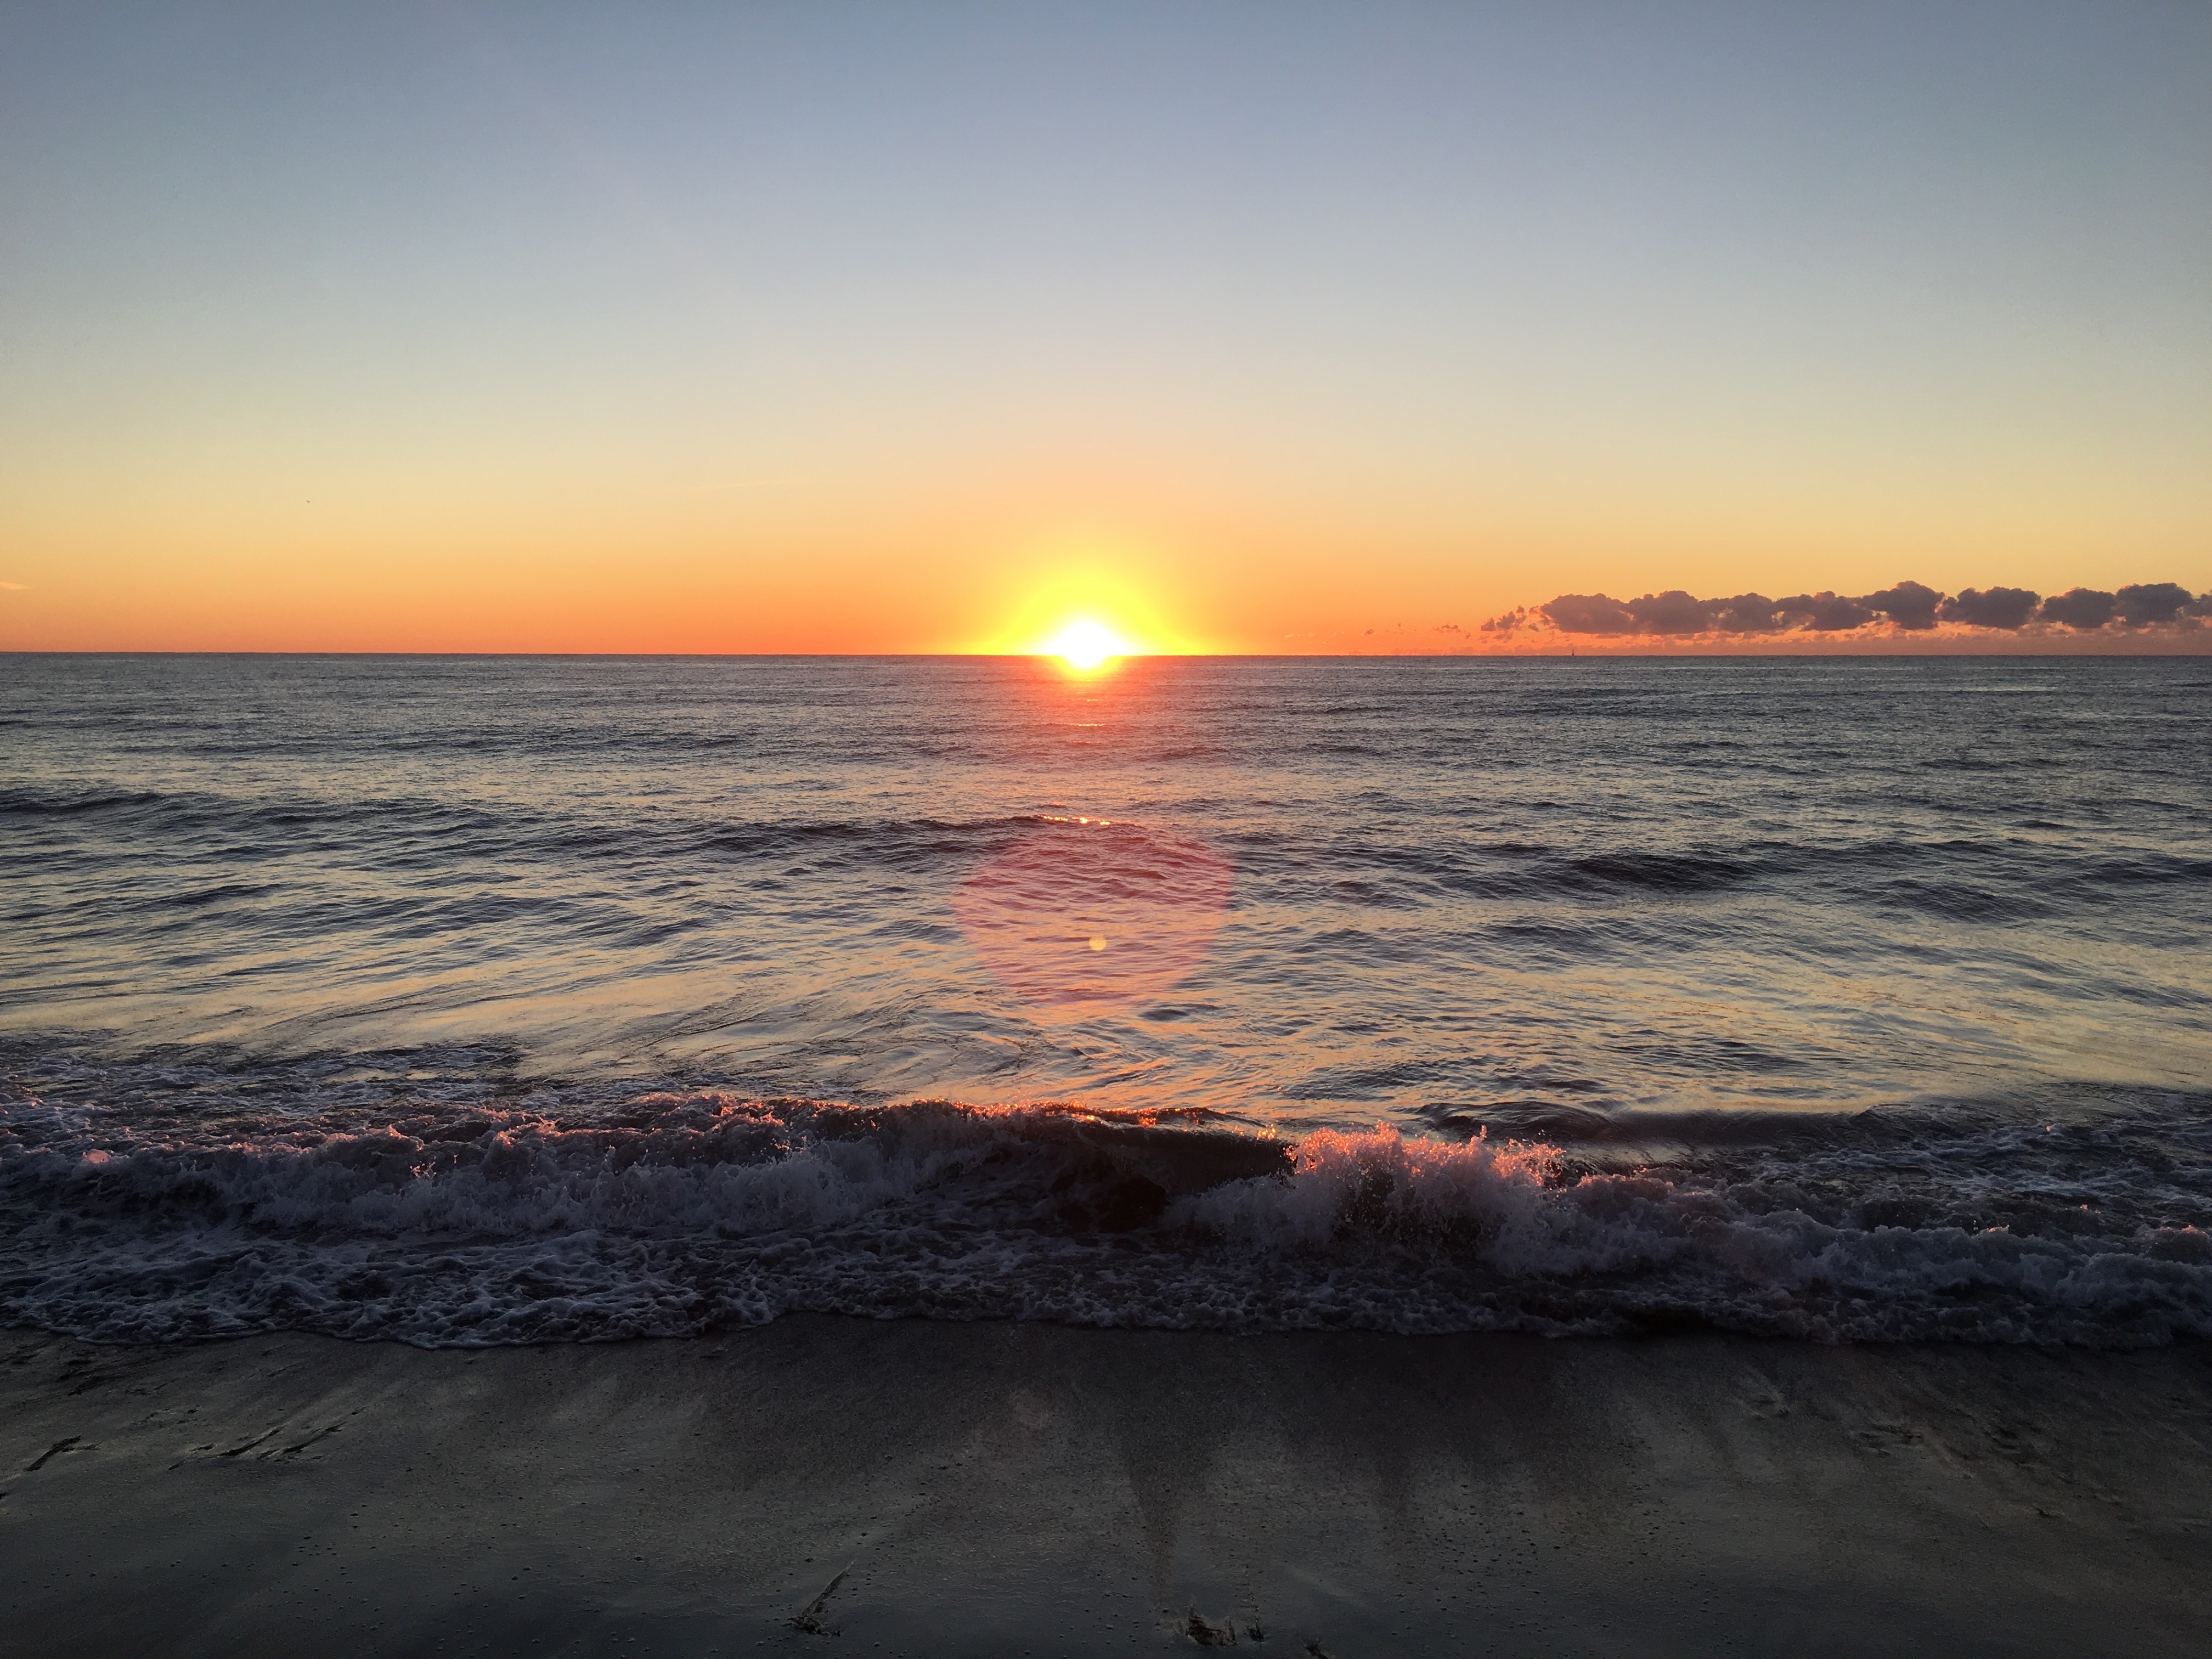
beach, sea, coast, sand, ocean, horizon, cloud, sun, sunrise, sunset, sunlight, morning, shore, wave, dawn, dusk, evening, reflection, body of water, afterglow, wind wave